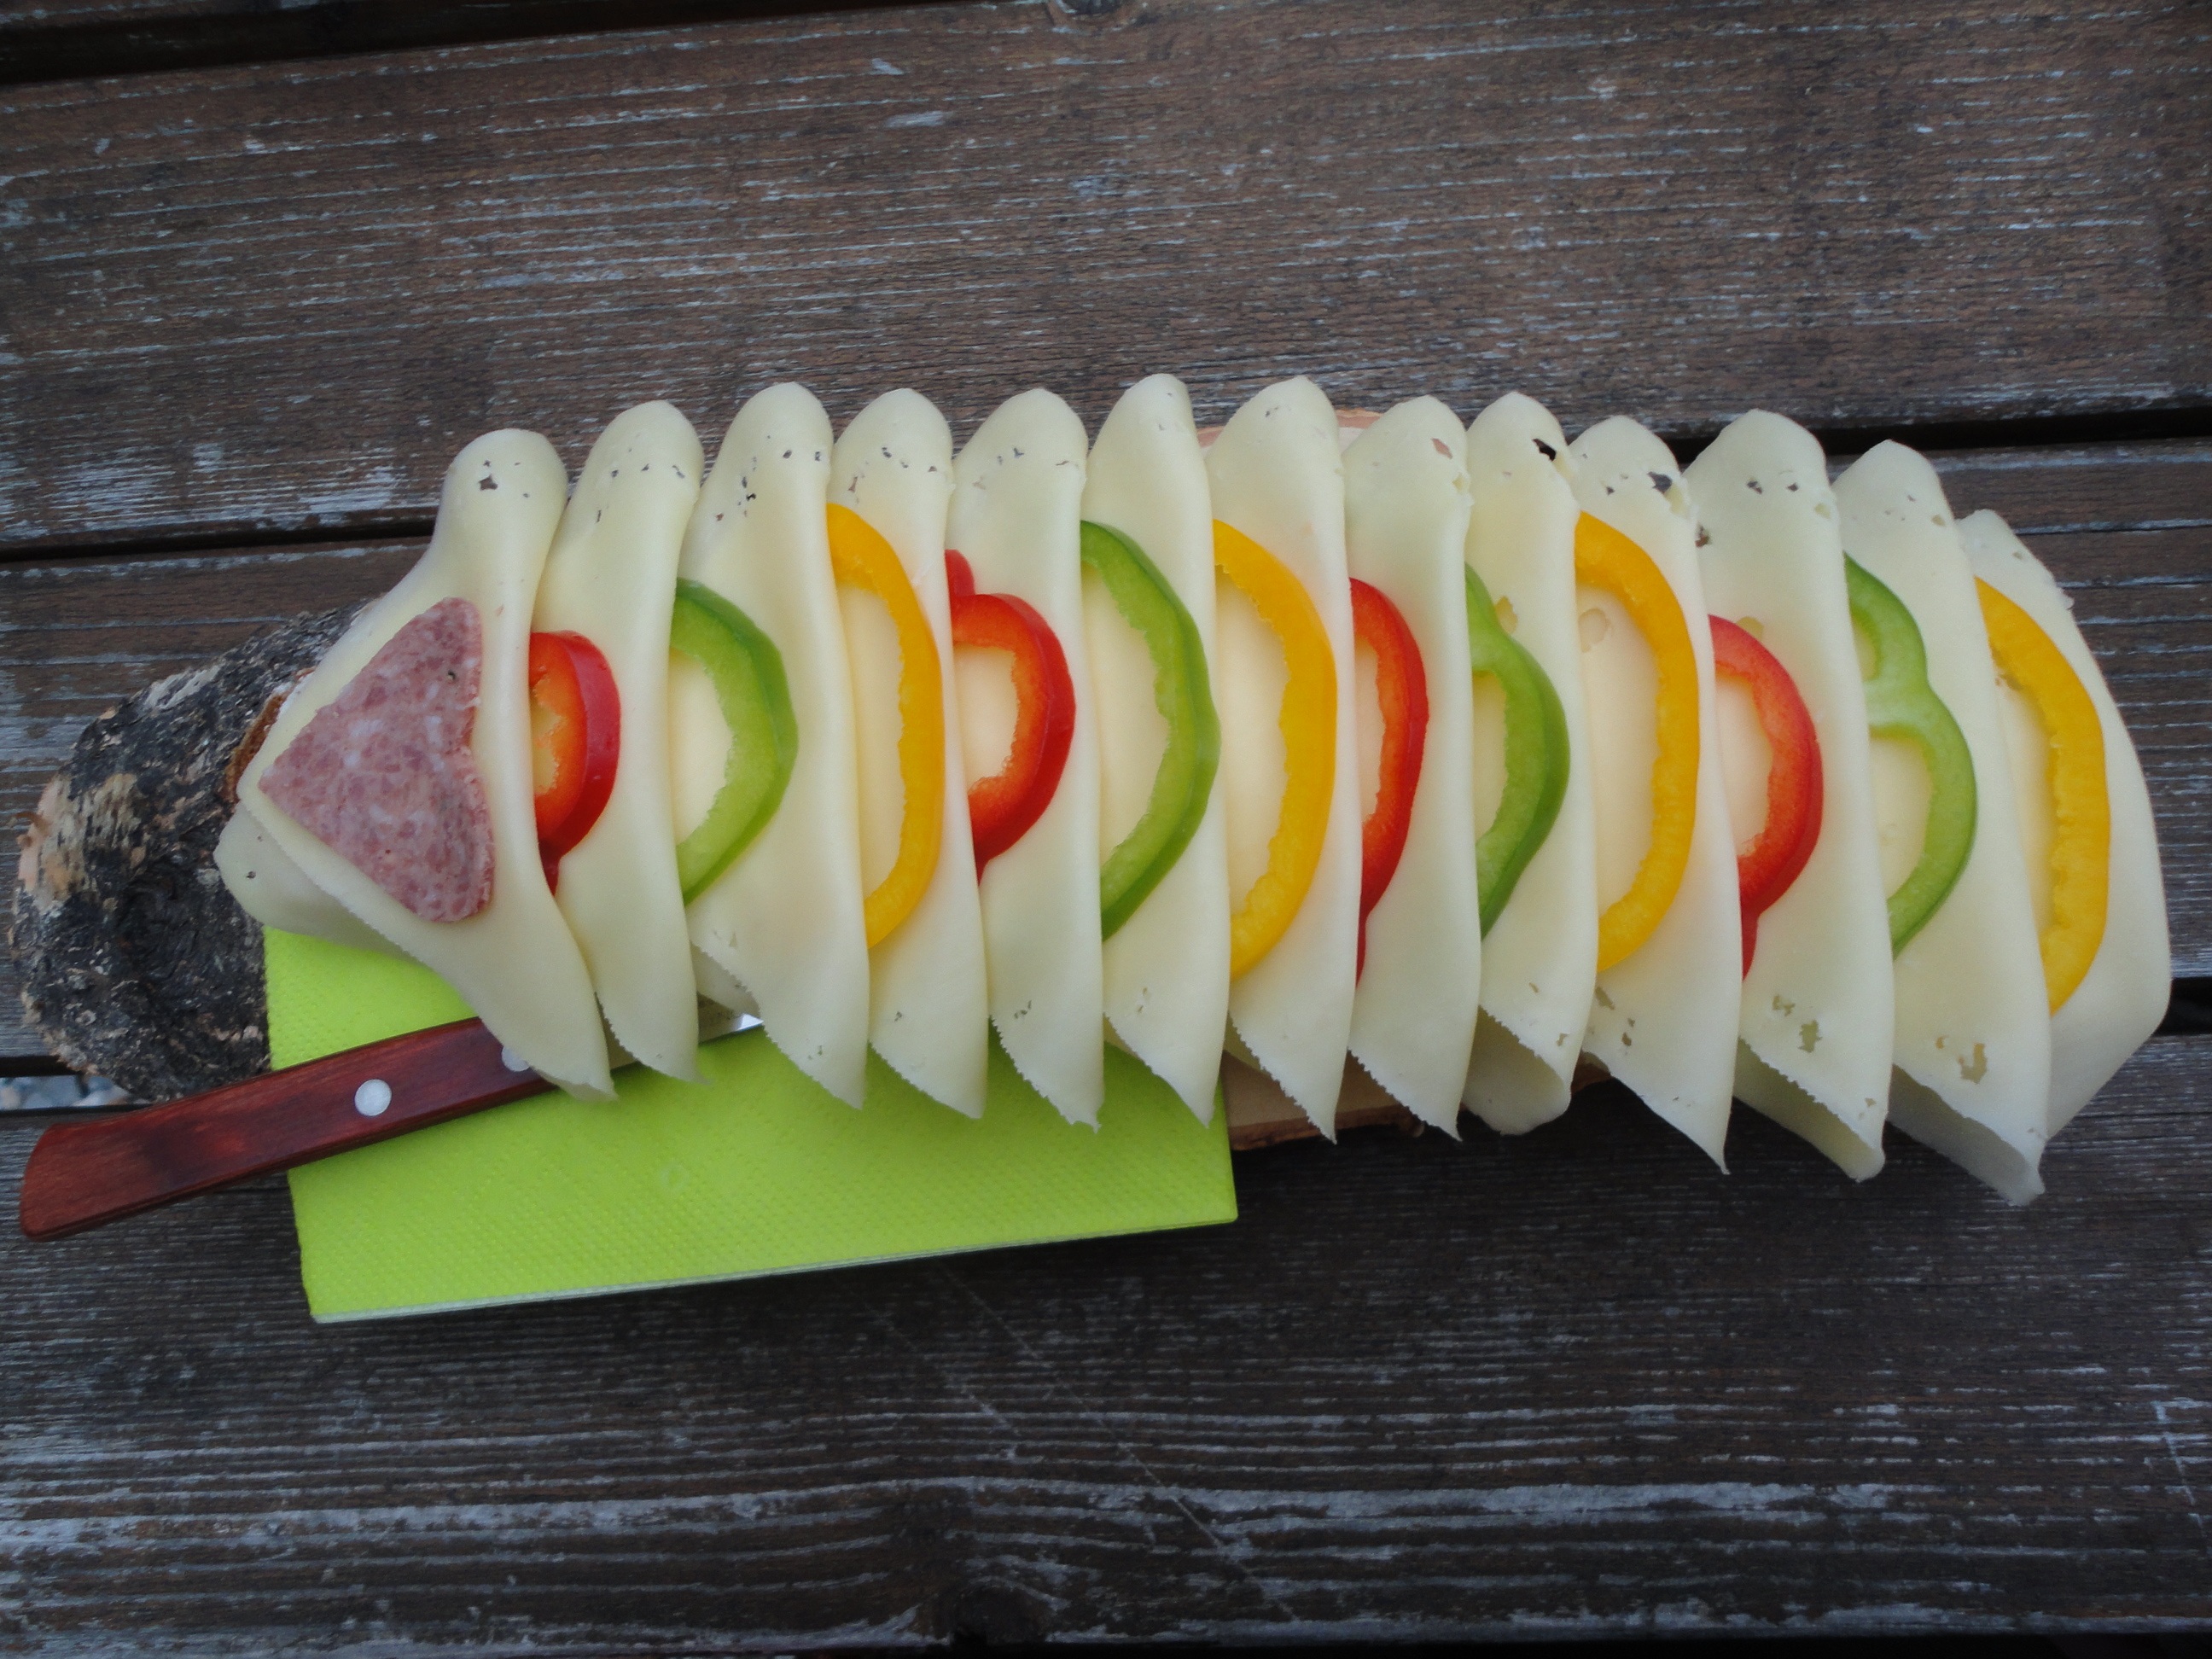
dish, food, produce, colorful, dessert, cuisine, cheese, asian food, sushi, paprika, jause, cheese bread, appettit